Cromwell Valley Park

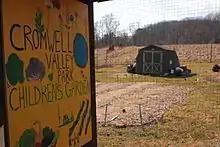

The half-acre Children's Garden is one of the centerpieces of the park. School groups come in the spring and fall to plant and harvest a variety of fruits and vegetables in the garden. During the summer children come from local summer camps to observe the frogs, butterflies and birds that are attracted by the native plants and small pond. It is located next the Education Center.